Tim Kaine

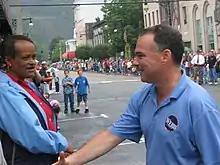
Kaine at the Covington Labor Day Parade in Virginia, September 4, 2006

Kaine ran for lieutenant governor of Virginia in 2001. He joined the race after state senator Emily Couric dropped out due to pancreatic cancer and endorsed Kaine as her replacement. In the Democratic primary election, Kaine ran against state delegate Alan A. Diamonstein of Newport News, and state delegate Jerrauld C. Jones of Norfolk. Kaine won the nomination, with 39.7% of the vote to Diamonstein's 31.4% and Jones's 28.9%.